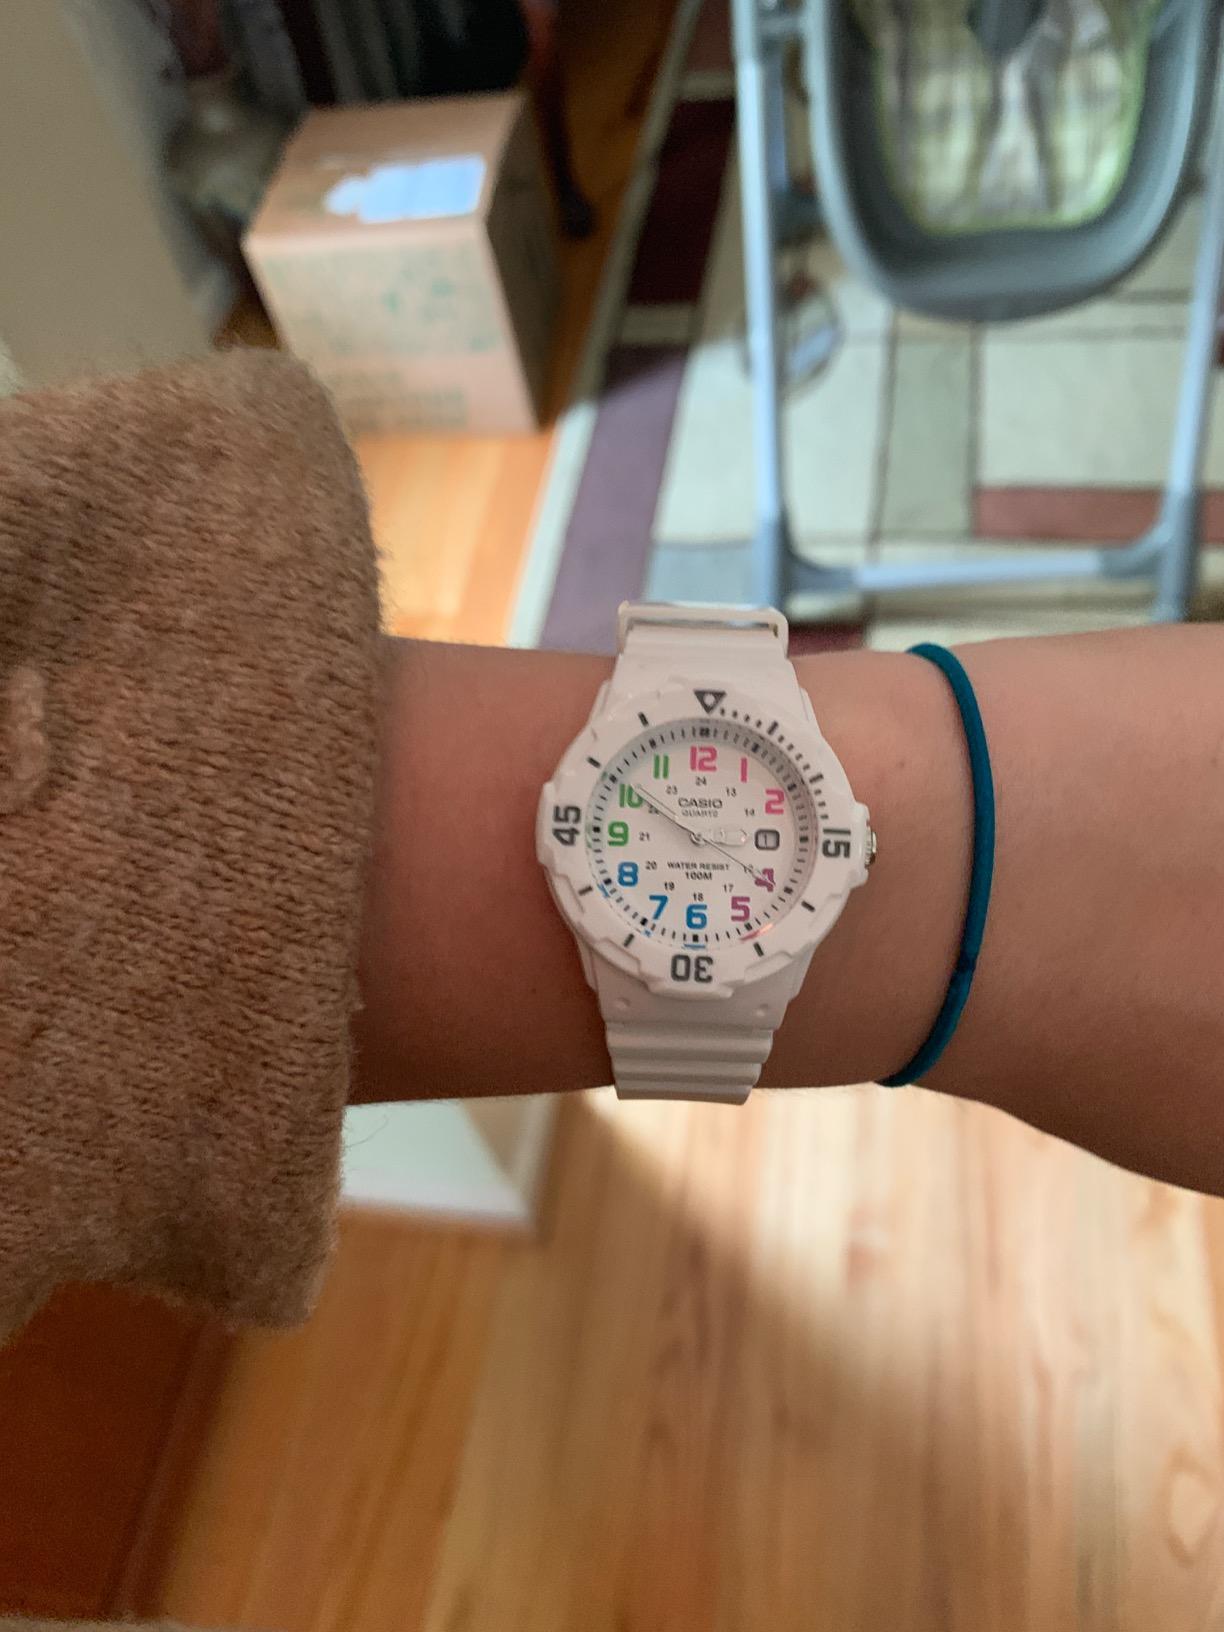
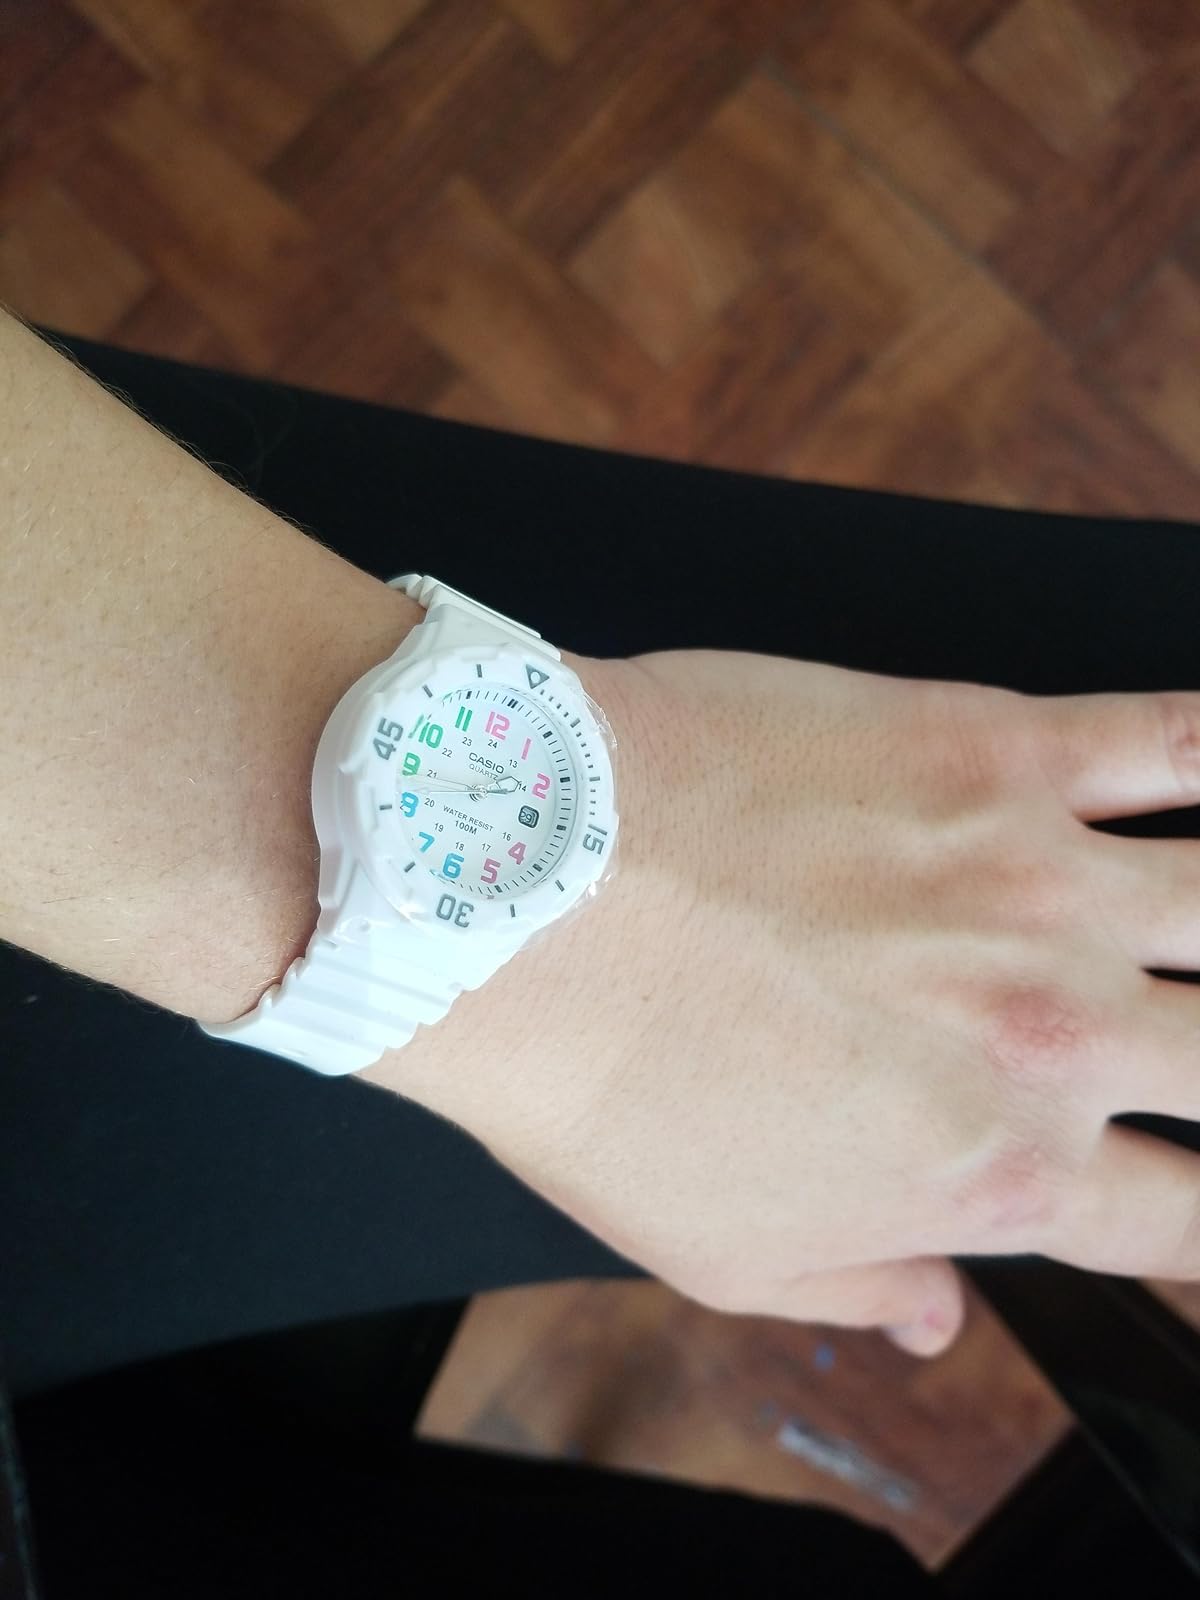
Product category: accessories_watch
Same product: yes